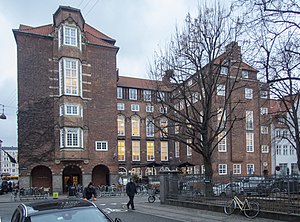
KFUM-borgen
KFUM-borgen består af 3 bygninger i København som opførtes af KFUM. Bygningen Gothersgade 115 er opført i 1898-1901, samtidigt med bygningen i Tornebuskegade ved arkitekt Jens Christian Kofoed. I 1915-1917 tilføjes bygningen Rosenborggade 15-17 ved arkitekt Henning Hansen.